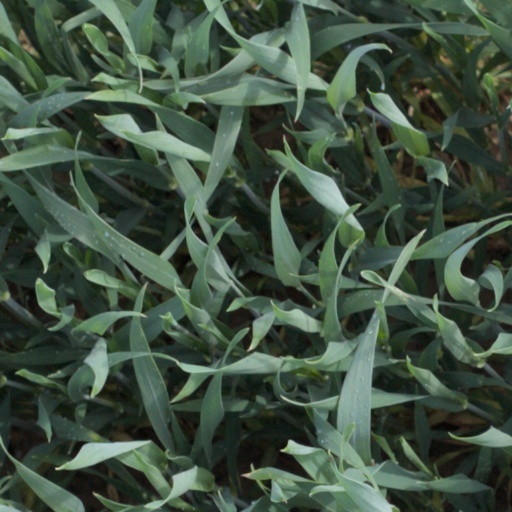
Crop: wheat